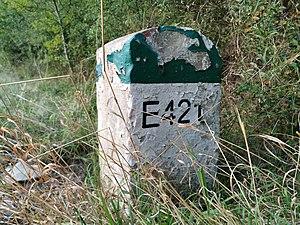
Borne kilométrique E421 à Marnach.